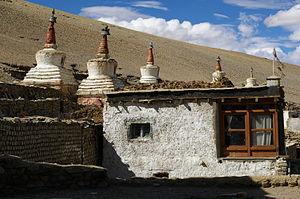
Korzok, est un monastère bouddhiste situé dans le village de Korzok qui se trouve à 211 km au Sud de Leh, dans la région biogéographique trans-himalayenne. Il est baigné par le plus grand des lacs de haute altitude 4 522 m du Ladakh, qui a pour capitale Leh, du district du même nom, dans l'État du Jammu-et-Cachemire en Inde.